Janolus flavoanulatus

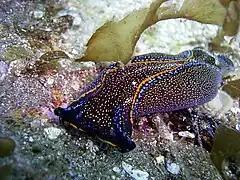
A threatening carnivorous predator to these sea slugs, "Navanax inermis"

In response to predators, the genus "Janolus" exhibit an adaptive mechanism in which they roll into a ball, exposing its cerata. Brightly colored animals are generally toxic which is advantageous to deter potential threats. For this marine species, the exhibition of such vibrant colors is an interesting mechanism in terms of their survival. Additionally, the ability to secrete acids from their cerata act as a crucial advantage against predators and has become part of the species' defense system.